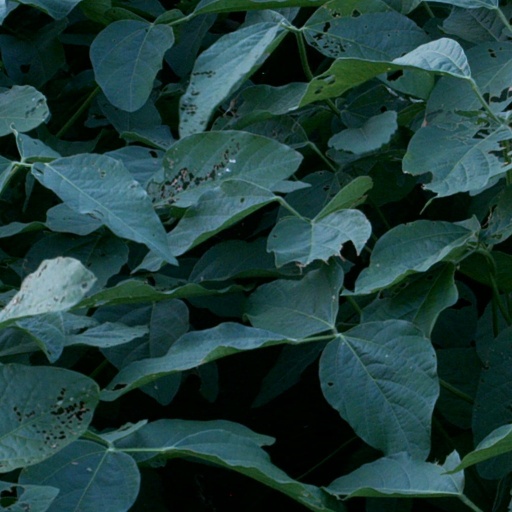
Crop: soybean